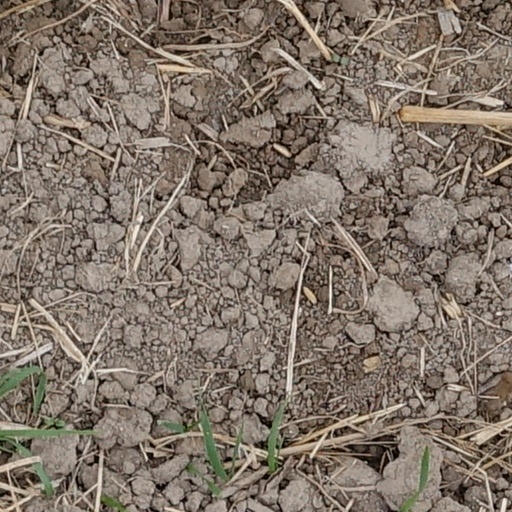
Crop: wheat